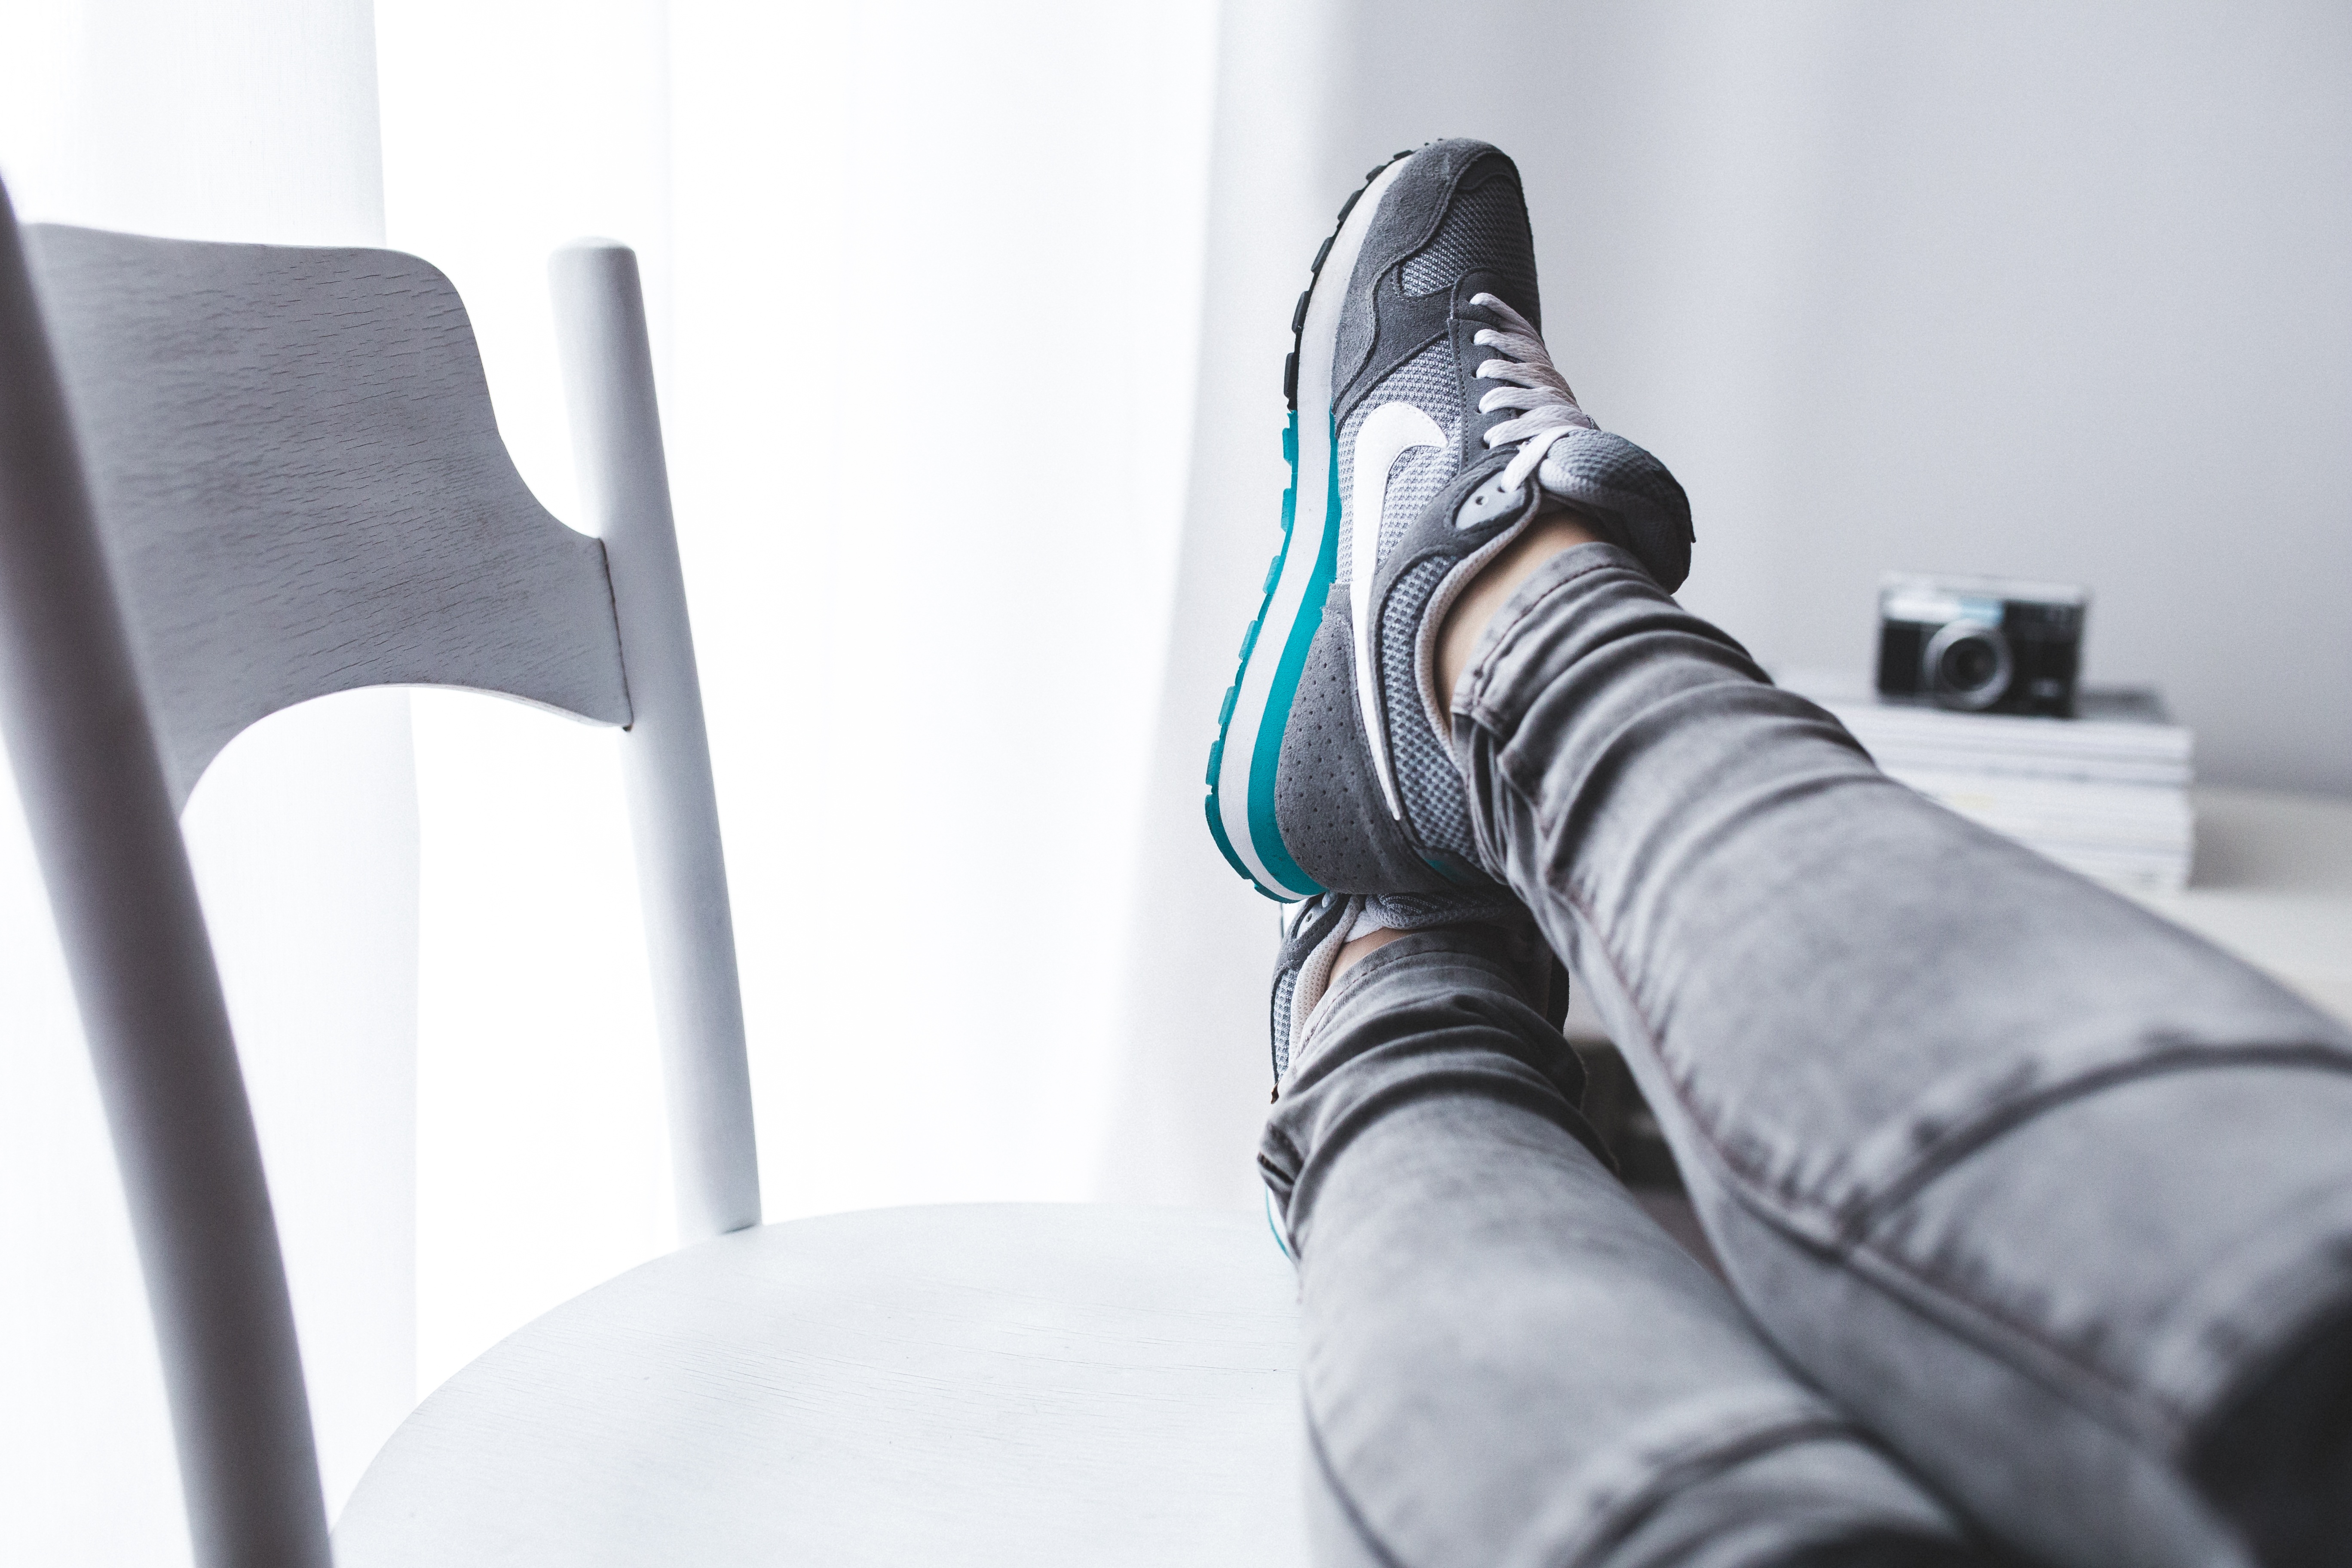
shoe, girl, woman, white, sport, leather, chair, boot, leg, relax, nike, rest, black, furniture, arm, brand, human body, sports, legs, footwear, resting, trainers, pausing